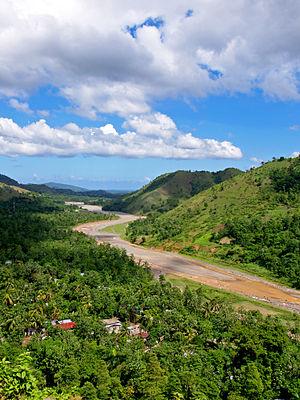
La rivière Limbe est un cours d'eau qui coule dans le département Nord à Haïti, et un petit fleuve côtier qui a son embouchure en Mer des Caraïbes.
Limbé est une commune d'Haïti située dans le département du Nord. La commune est le chef-lieu de l'arrondissement de Limbé.
Les cours d'eau d'Haïti sont aussi sur l'île d'Hispaniola, et certains sont en commun avec l'état de République dominicaine.